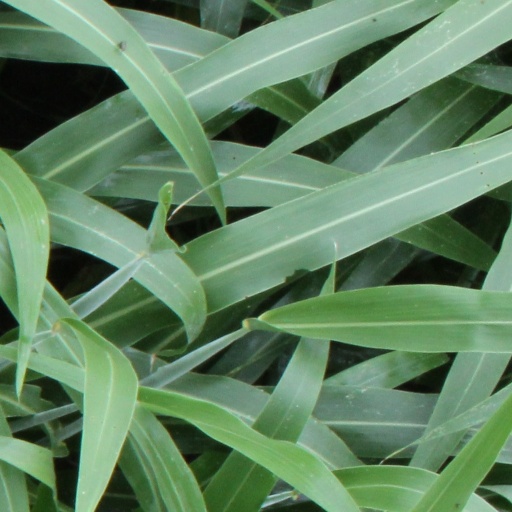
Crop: sorghum